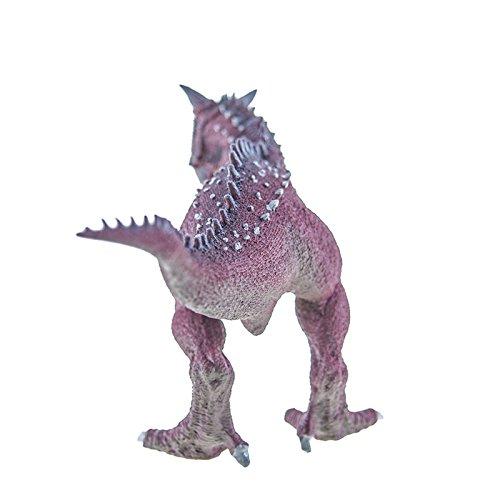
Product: SCHLEICH Carnotaurus
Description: A Carnotaurus is a typical example of a carnivorous predatory dinosaur.
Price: $14.99
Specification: ProductDimensions:8.8x3.4x4.8inches|ItemWeight:4.6ounces|ShippingWeight:5ounces(Viewshippingratesandpolicies)|DomesticShipping:ItemcanbeshippedwithinU.S.|InternationalShipping:ThisitemcanbeshippedtoselectcountriesoutsideoftheU.S.LearnMore|ASIN:B00B1DC2FQ|Itemmodelnumber:14527|Manufacturerrecommendedage:4-10years